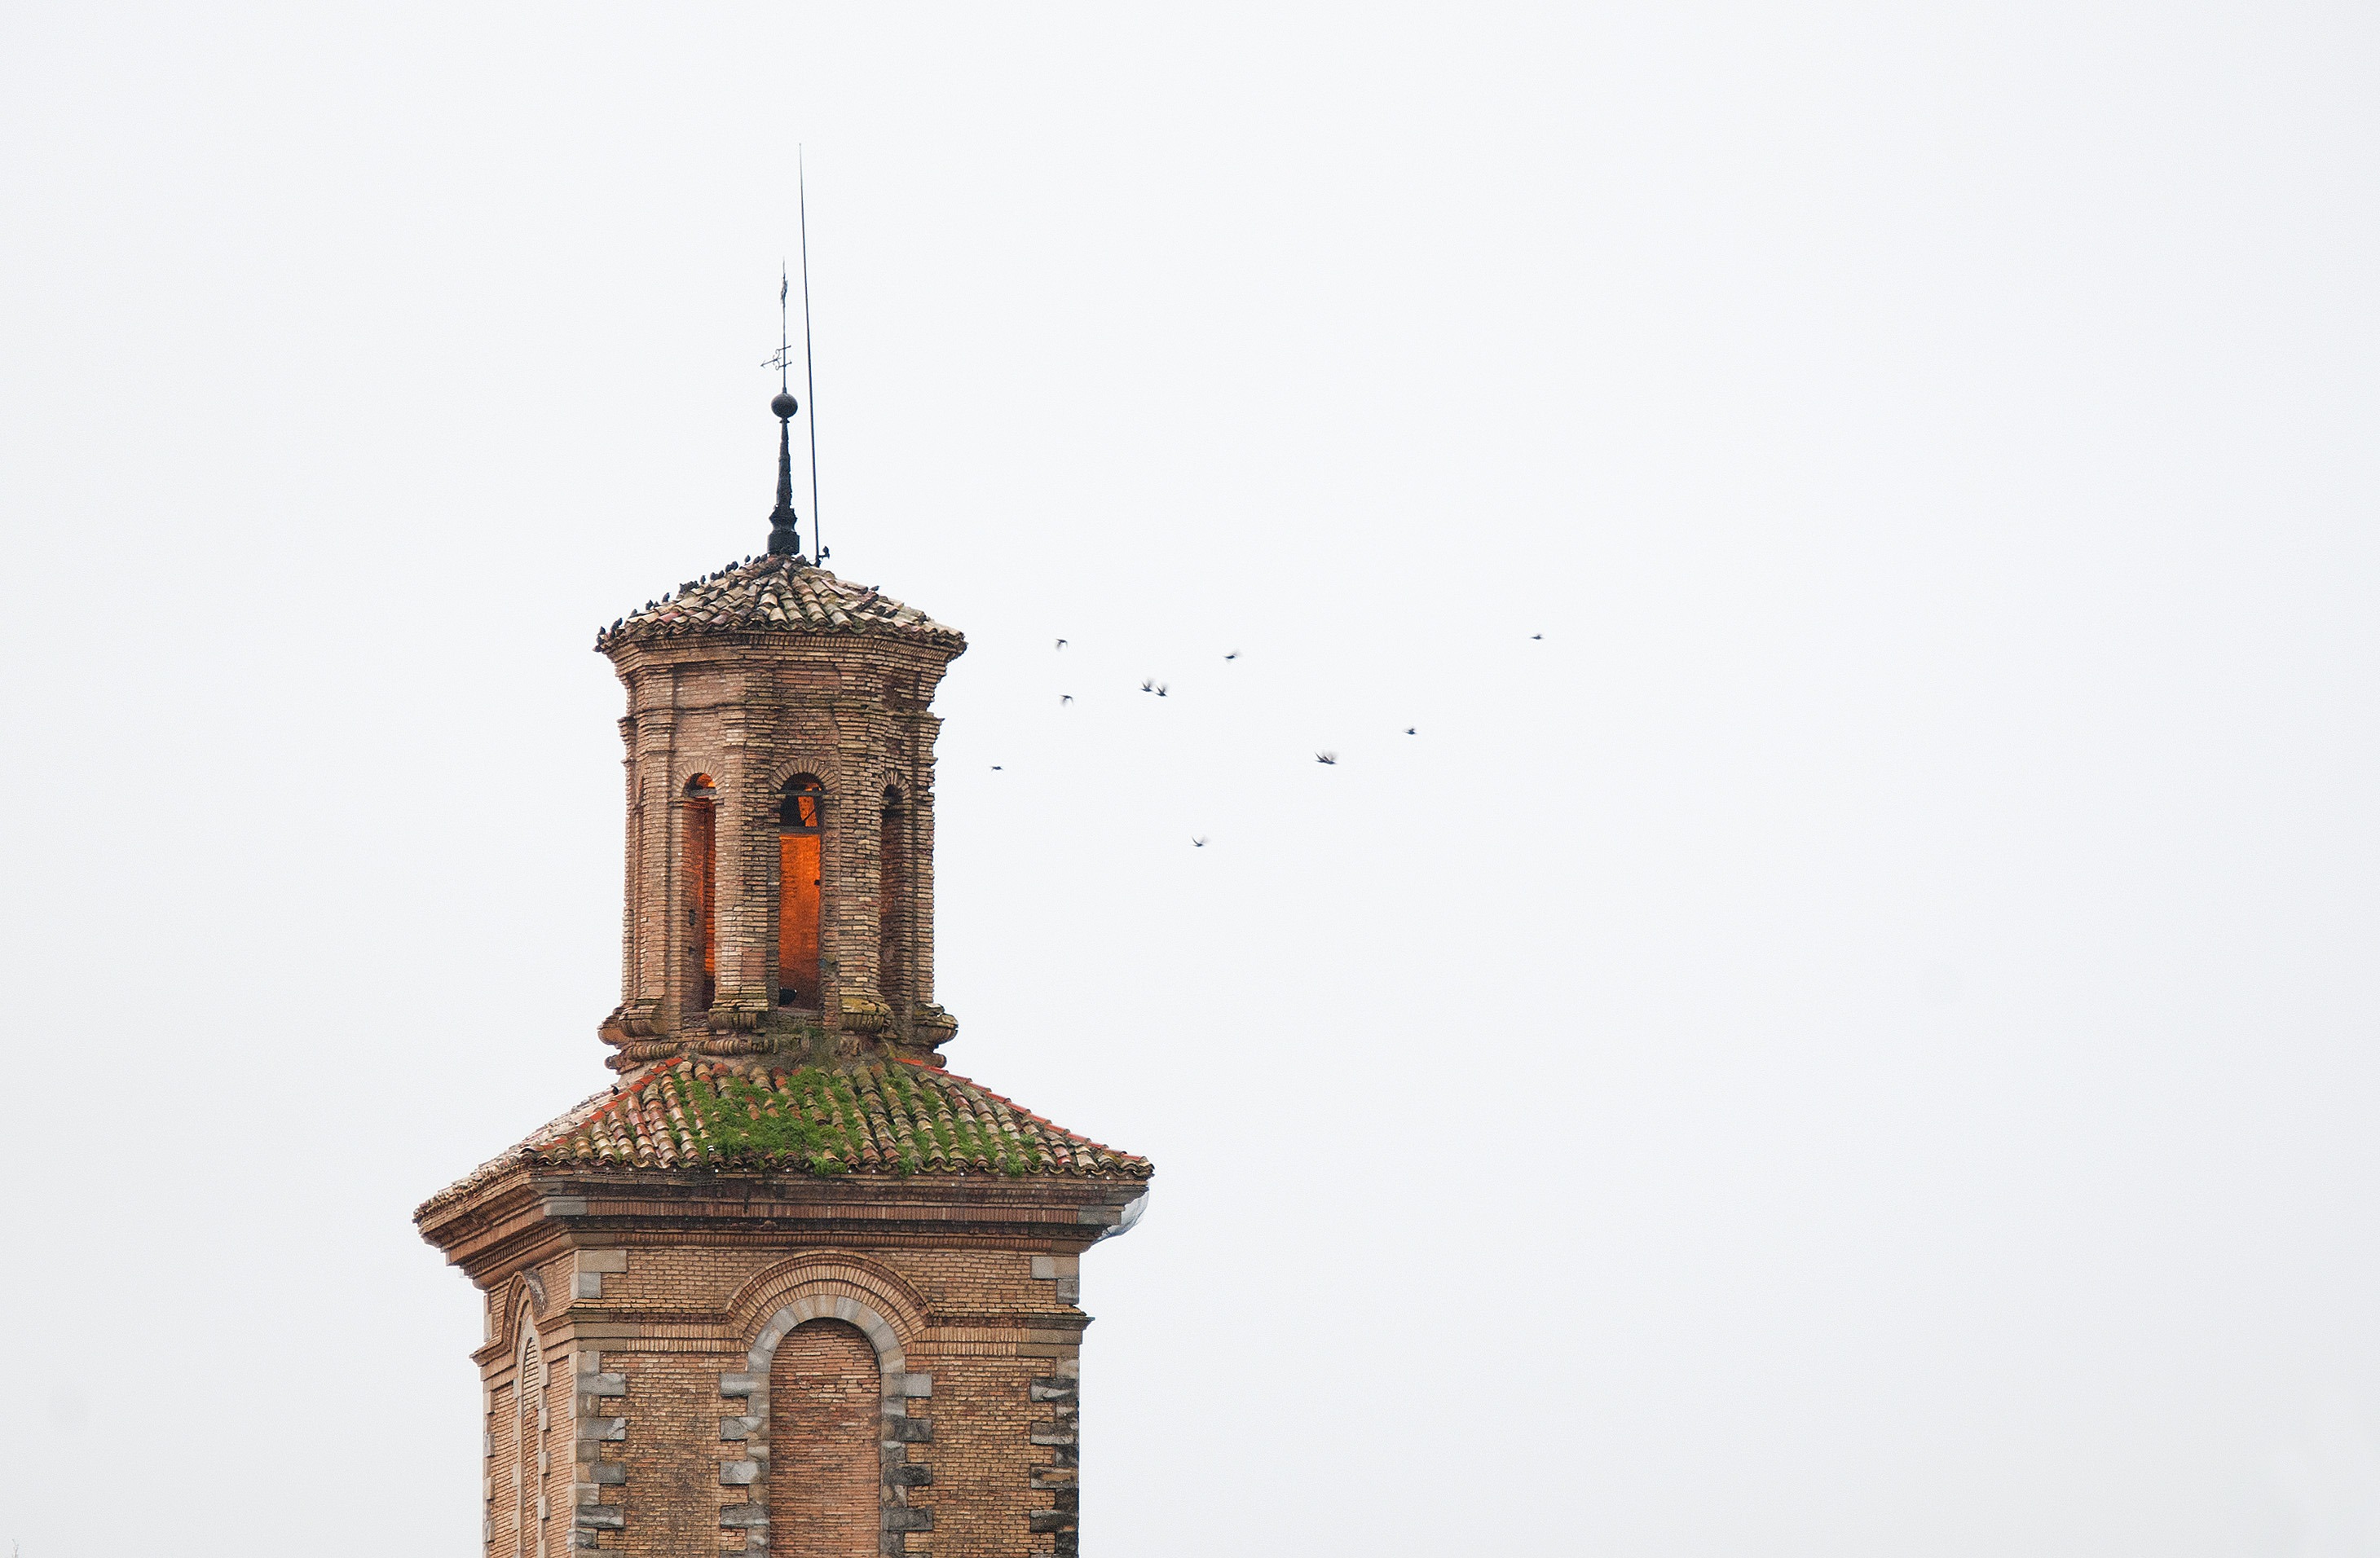
architecture, structure, sky, building, old, city, tower, landmark, church, historic, tourism, place of worship, bell tower, grey, design, towers, spire, steeple, aged, architecture design, birs